Shillong Cherry Blossom Festival

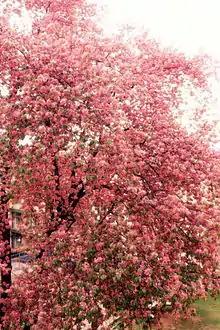
Cherry Blossoms in Shillong

The festival typically spans 2–3 days, with each day featuring a diverse range of events, including a music festival that has gained significant attention for its international major lineup. In addition to music performances, the festival offers fashion shows, cultural performances, food stalls, exhibitions, and art. Over the years, it has evolved into a vibrant platform that showcases local and international talent, promoting both artistic and cultural exchange. The event has seen over 50,000 attendees per event.